History of the East–West Schism

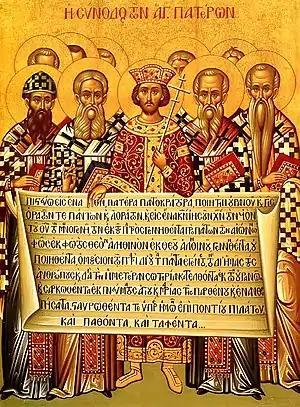
Icon depicting the Emperor Constantine (centre) and the bishops of the First Council of Nicaea (325) holding the Niceno–Constantinopolitan Creed of 381.

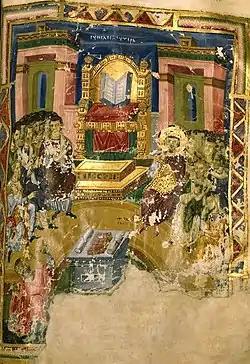
The Second Ecumenical Council whose additions to the original Nicene Creed lay at the heart of one of the theological disputes associated with the East–West Schism. (Illustration, 879–882 AD, from manuscript, "Homilies of Gregory of Nazianzus", Bibliothèque nationale de France)

Icon depicting the Emperor Constantine (centre) and the bishops of the First Council of Nicaea (325) holding the Niceno–Constantinopolitan Creed of 381.

When Roman Emperor Constantine the Great embraced Christianity, he summoned the First Ecumenical Council at Nicaea in 325 to resolve a number of issues which troubled the Church. The bishops at the council confirmed the position of the metropolitan sees of Rome and Alexandria as having authority outside their own province, and also the existing privileges of the churches in Antioch and the other provinces. These sees were later called Patriarchates and were given an order of precedence: Rome, as capital of the empire was naturally given first place, then came Alexandria and Antioch. In a separate canon the Council also approved the special honor given to Jerusalem over other sees subject to the same metropolitan.